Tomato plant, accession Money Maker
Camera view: bottom (45 deg); turntable rotation: 150 degrees
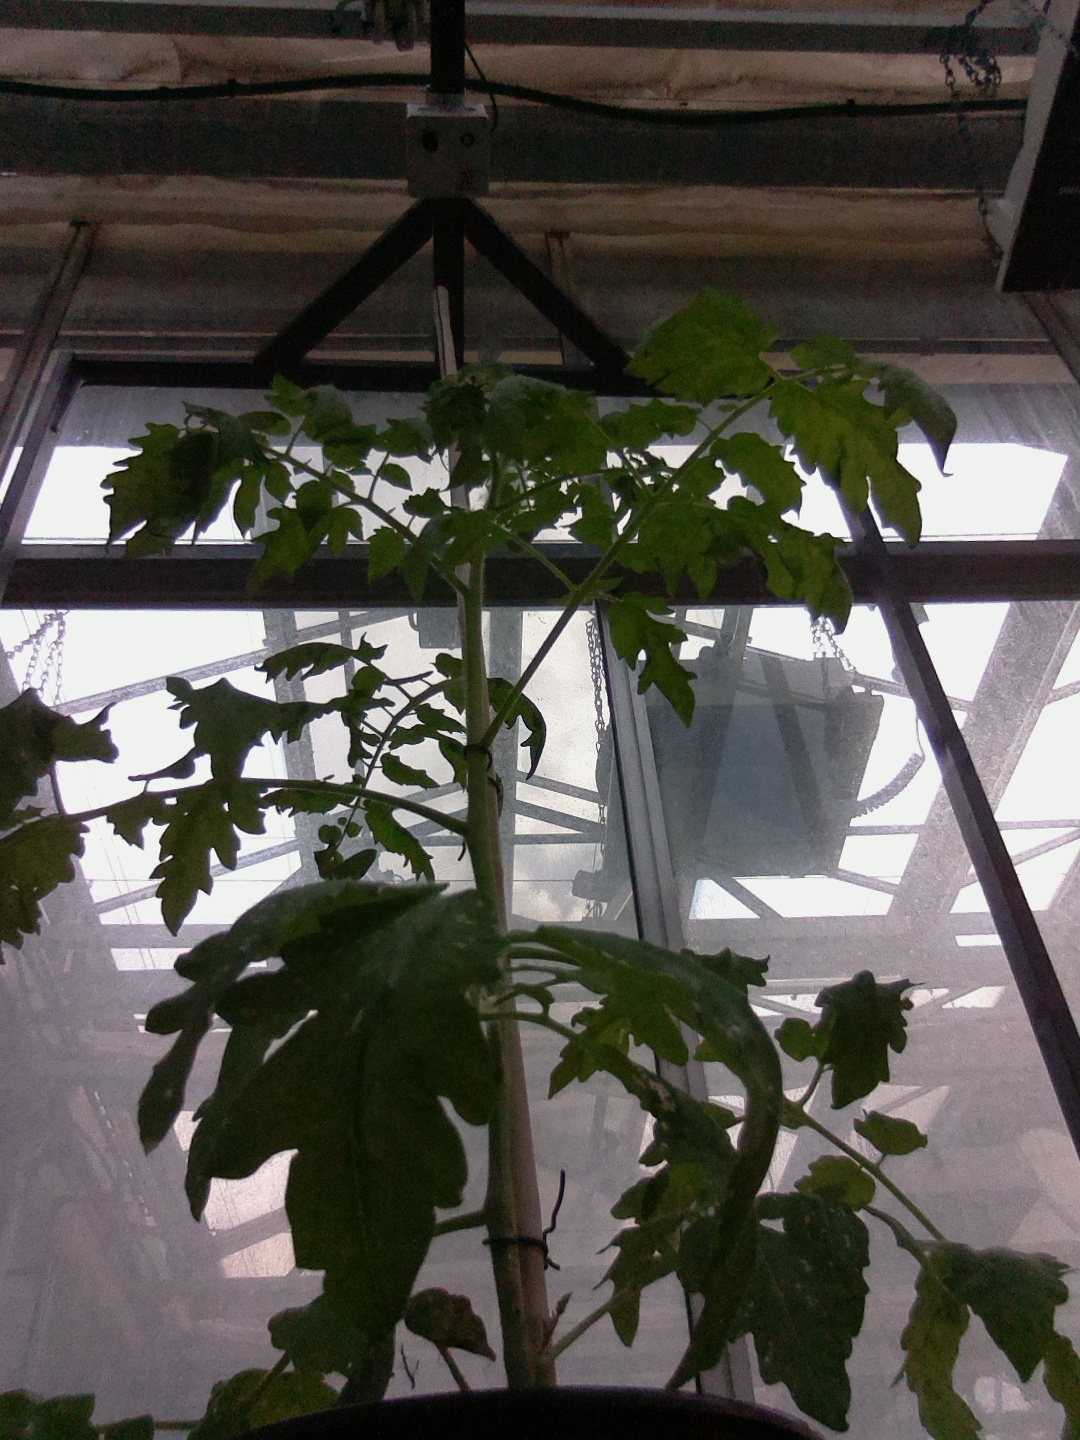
BBCH growth stage 53: 3 inflorescences visible